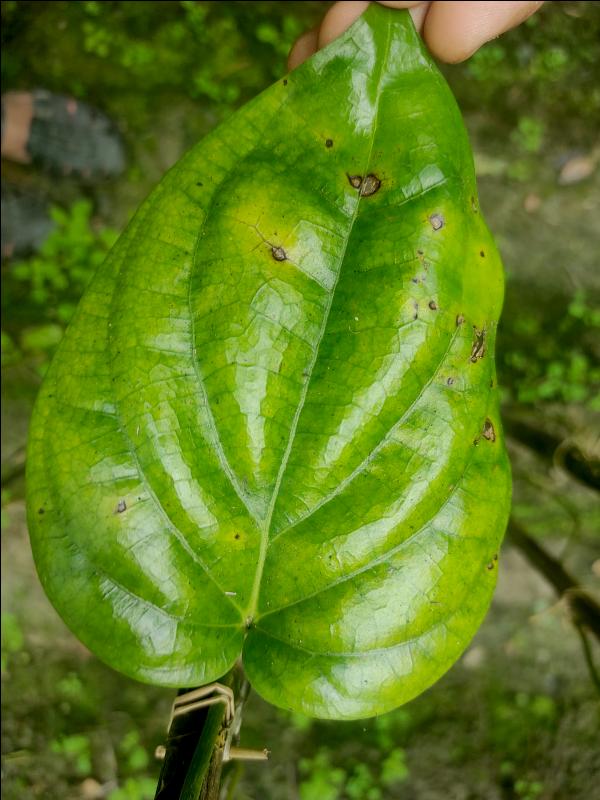
Label: Fungal_Brown_Spot_Disease